Military history of France during World War II

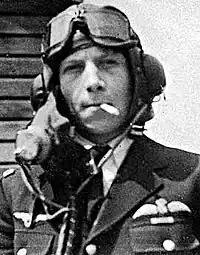
"Adjutant" Emile Fayolle fought in the Battle of Britain in an RAF squadron of Free French pilots. He was shot down by anti-aircraft fire during the Dieppe Raid on 19 August 1942.

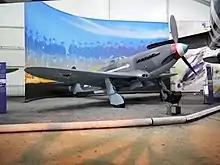
Free French "Normandie-Niemen" Yakovlev Yak-3 Soviet-built fighter

Created in 1830, the Army of Africa was a colonial expeditionary force that conquered the Regency of Algiers in 1847. It fought in 1939 and 1940 as a force of the French Third Republic. After France surrendered, it became a Vichy force that fought the Allies from 1940 to 1942 at the battle of Mers-el-Kébir and in Operation Torch. It evolved into a rebel faction of the Vichy forces in 1942 and eventually merged with the Free French Forces prior to 1944 operations in mainland Europe.